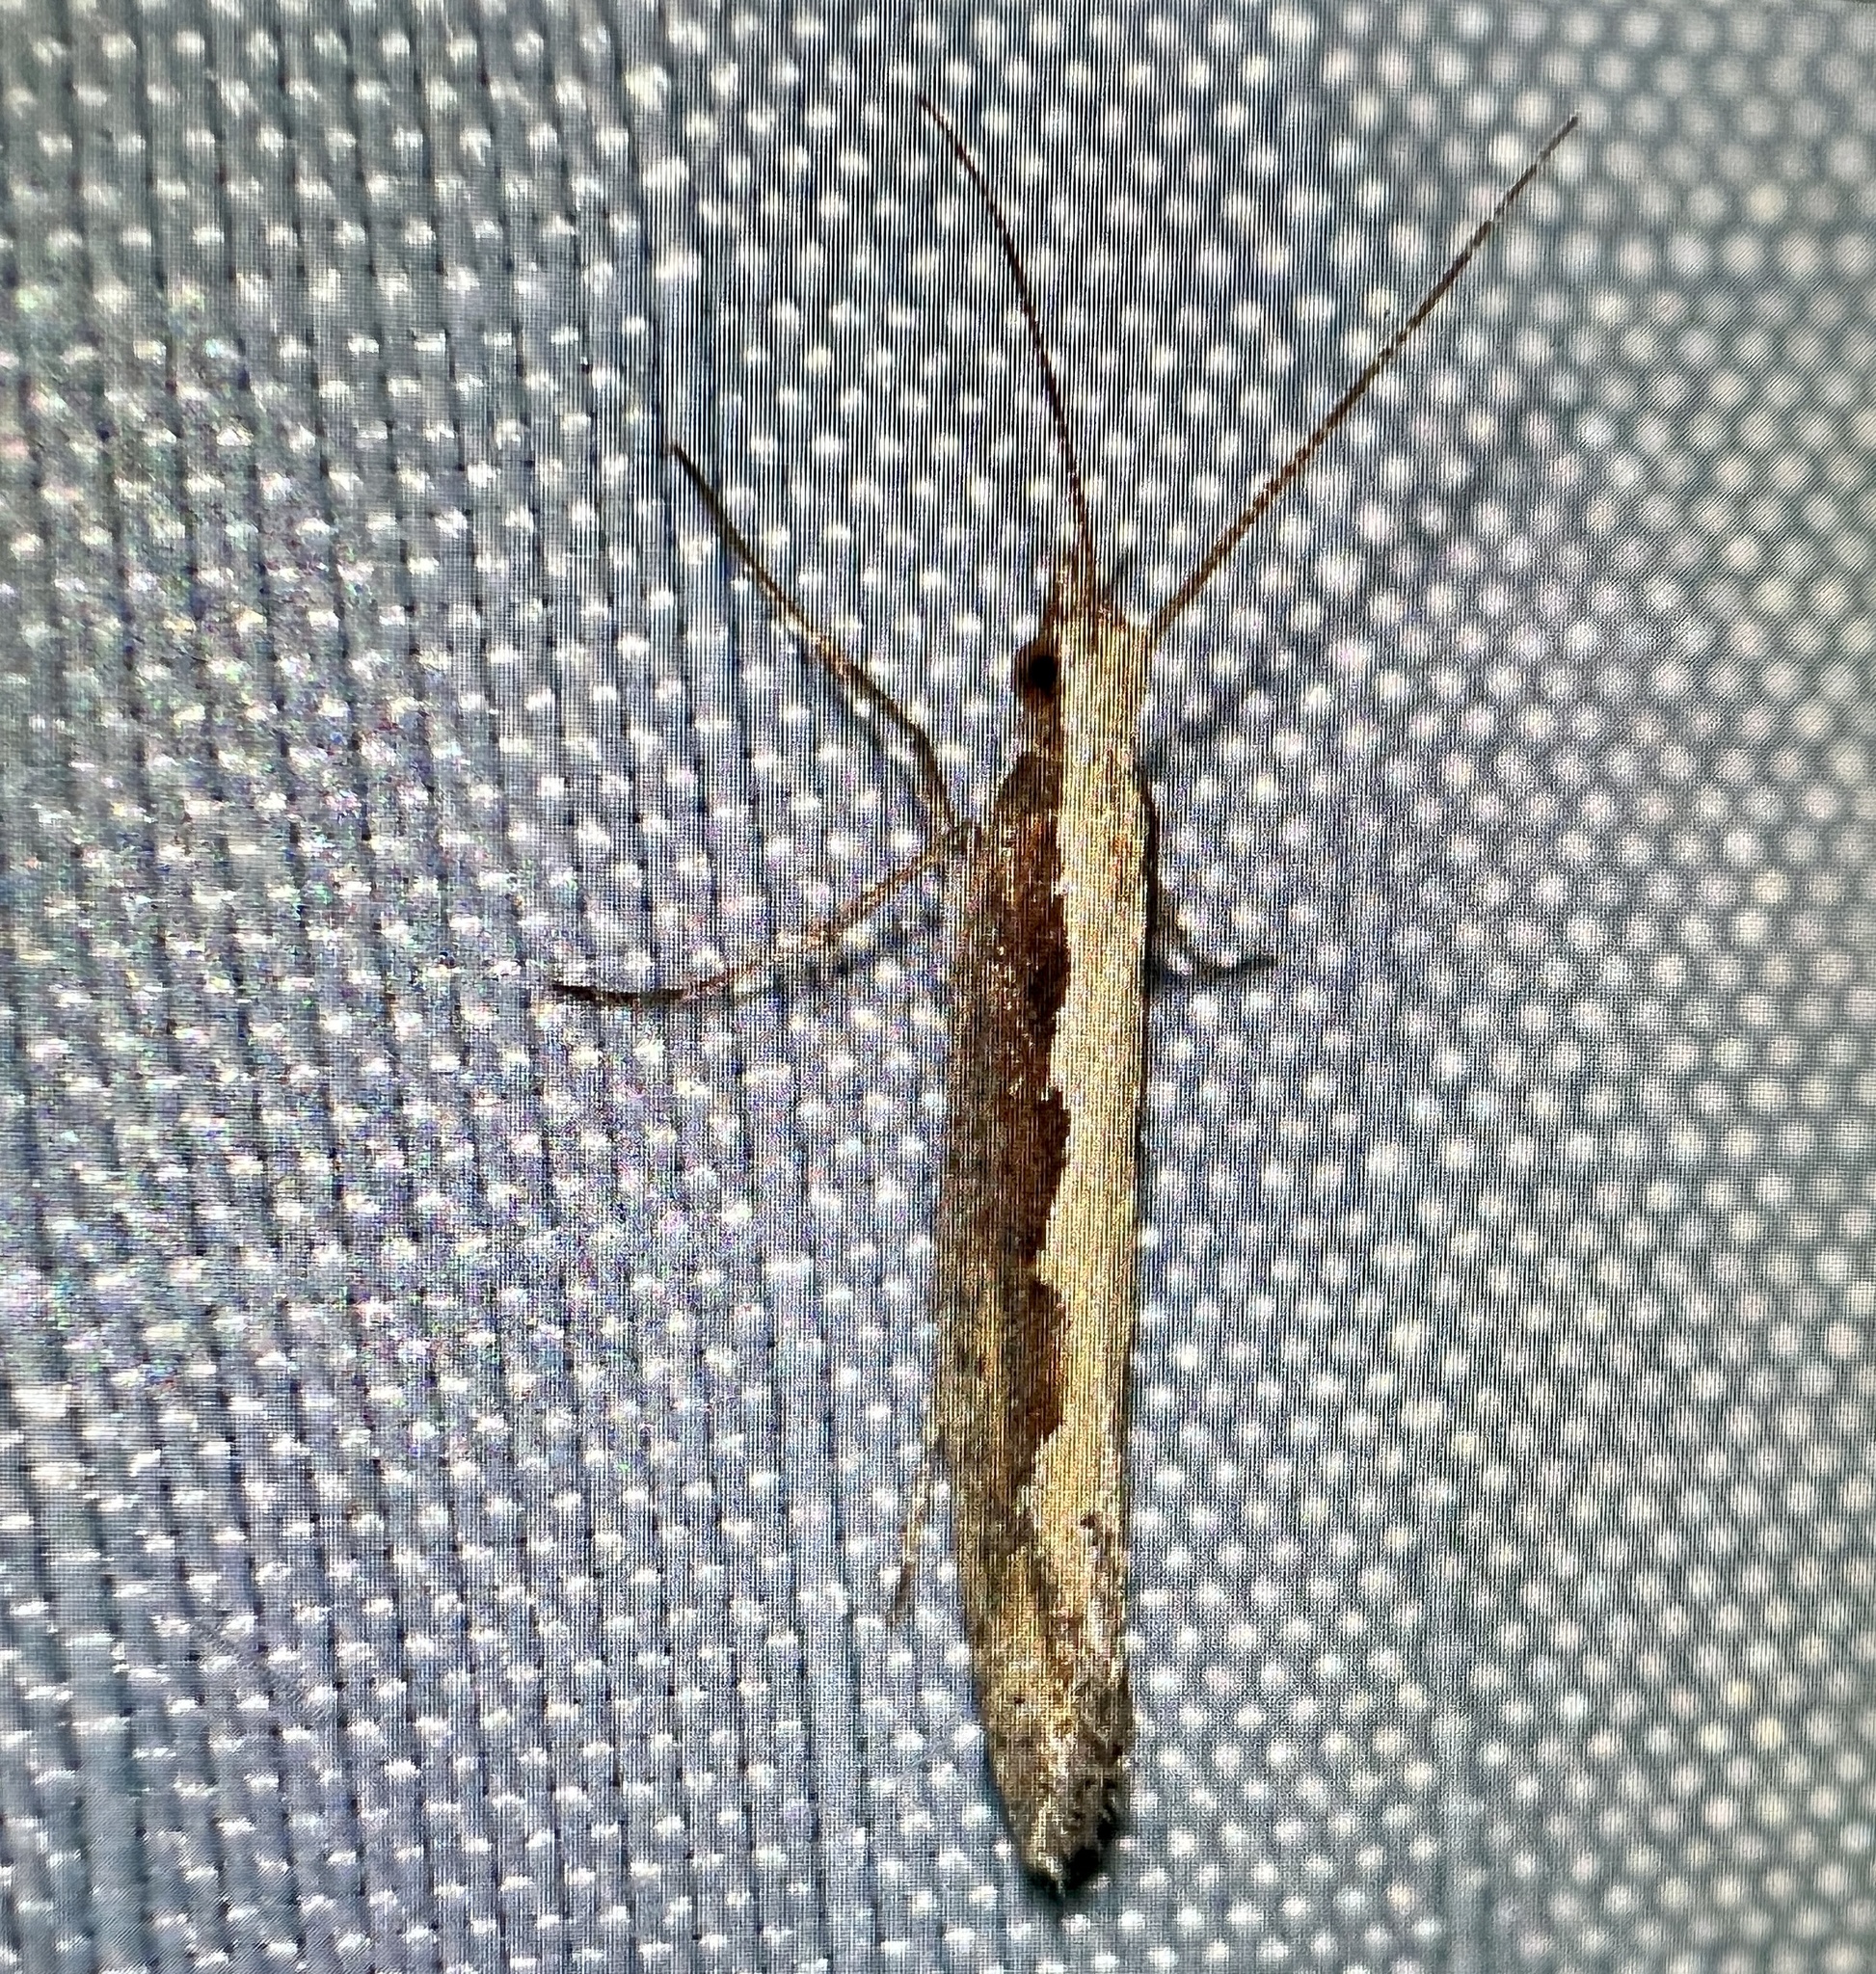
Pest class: diamondback_moth